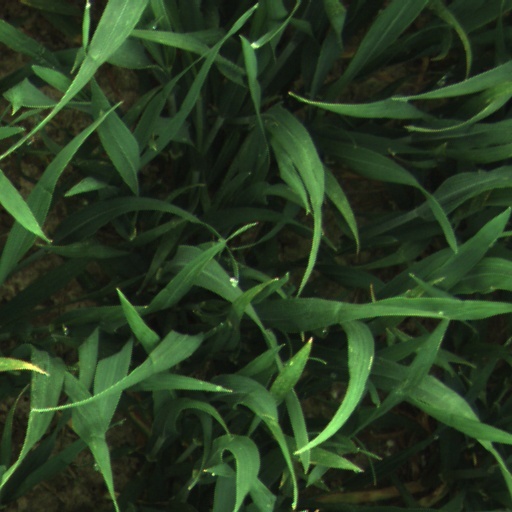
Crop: wheat